Lake Ossiach

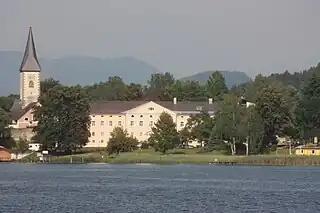
Ossiach Abbey

Lake Ossiach is located in the southern Nock Mountains range of the Gurktal Alps along the road from Villach to Feldkirchen. The lake is above sea level. Its average depth is 19.6 m (64.30 ft) with a maximum depth of . The total surface area is approximately .